Siren (alarm)

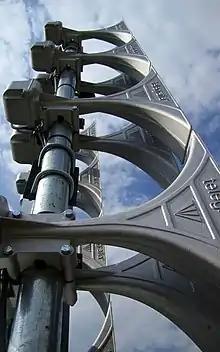
Electronic Sirens Pavian by Telegrafia

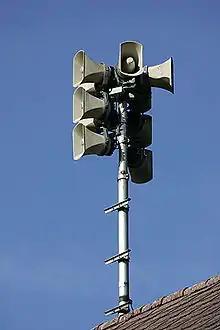
There are 8,200 alarm sirens for civil protection throughout Switzerland. They are tested once a year, on the first Wednesday in February.

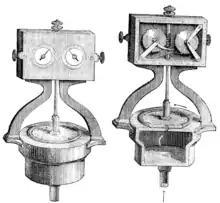
An 1860s-era siren.

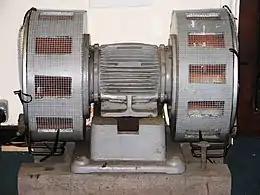
The electrically powered cylinder siren used to alert the town of Lowe­stoft during World War Two.

A siren is a noise-making warning device. There are two general types: mechanical sirens and electronic sirens. Civil defense sirens are mounted in fixed locations and used to warn of natural disasters or attacks. Sirens are used on emergency service vehicles such as ambulances, police cars, and fire engines.